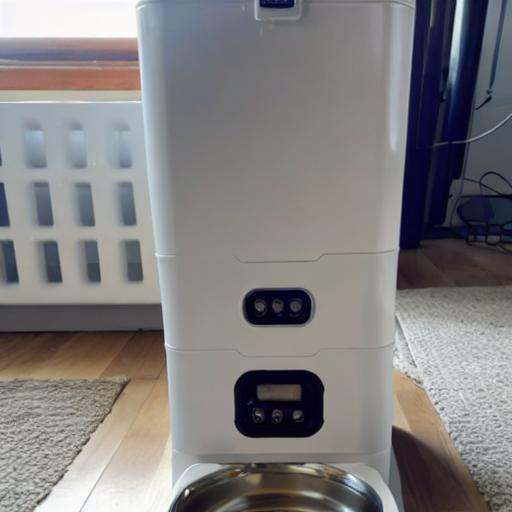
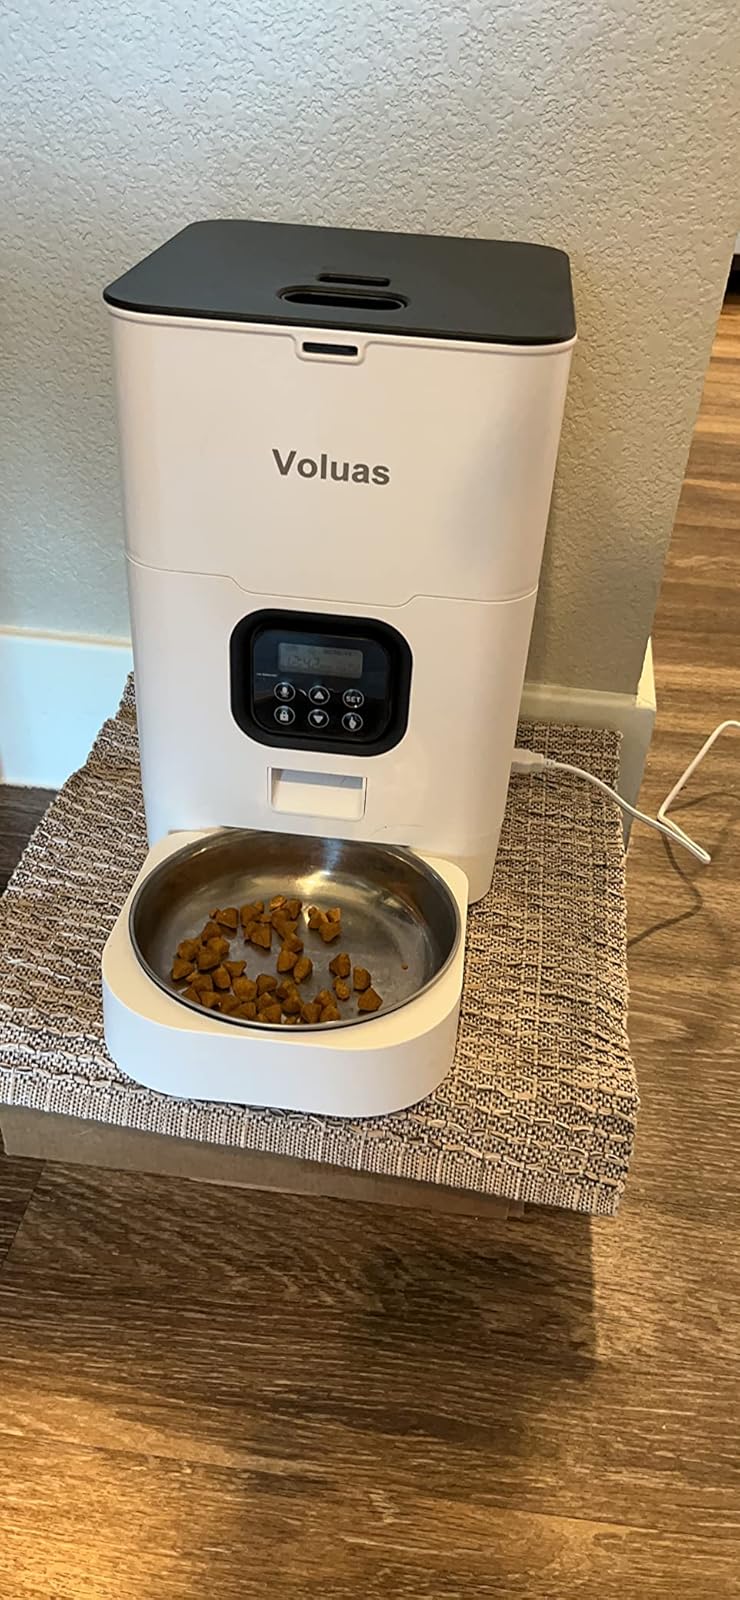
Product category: items_feeder
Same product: no